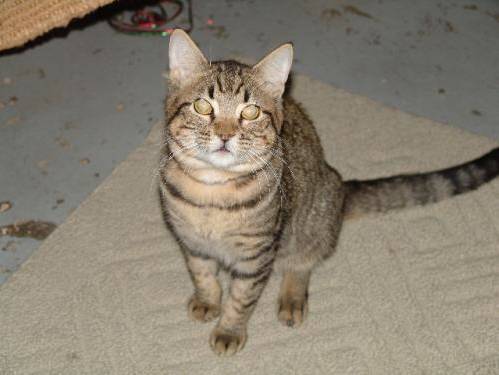
Label: cat